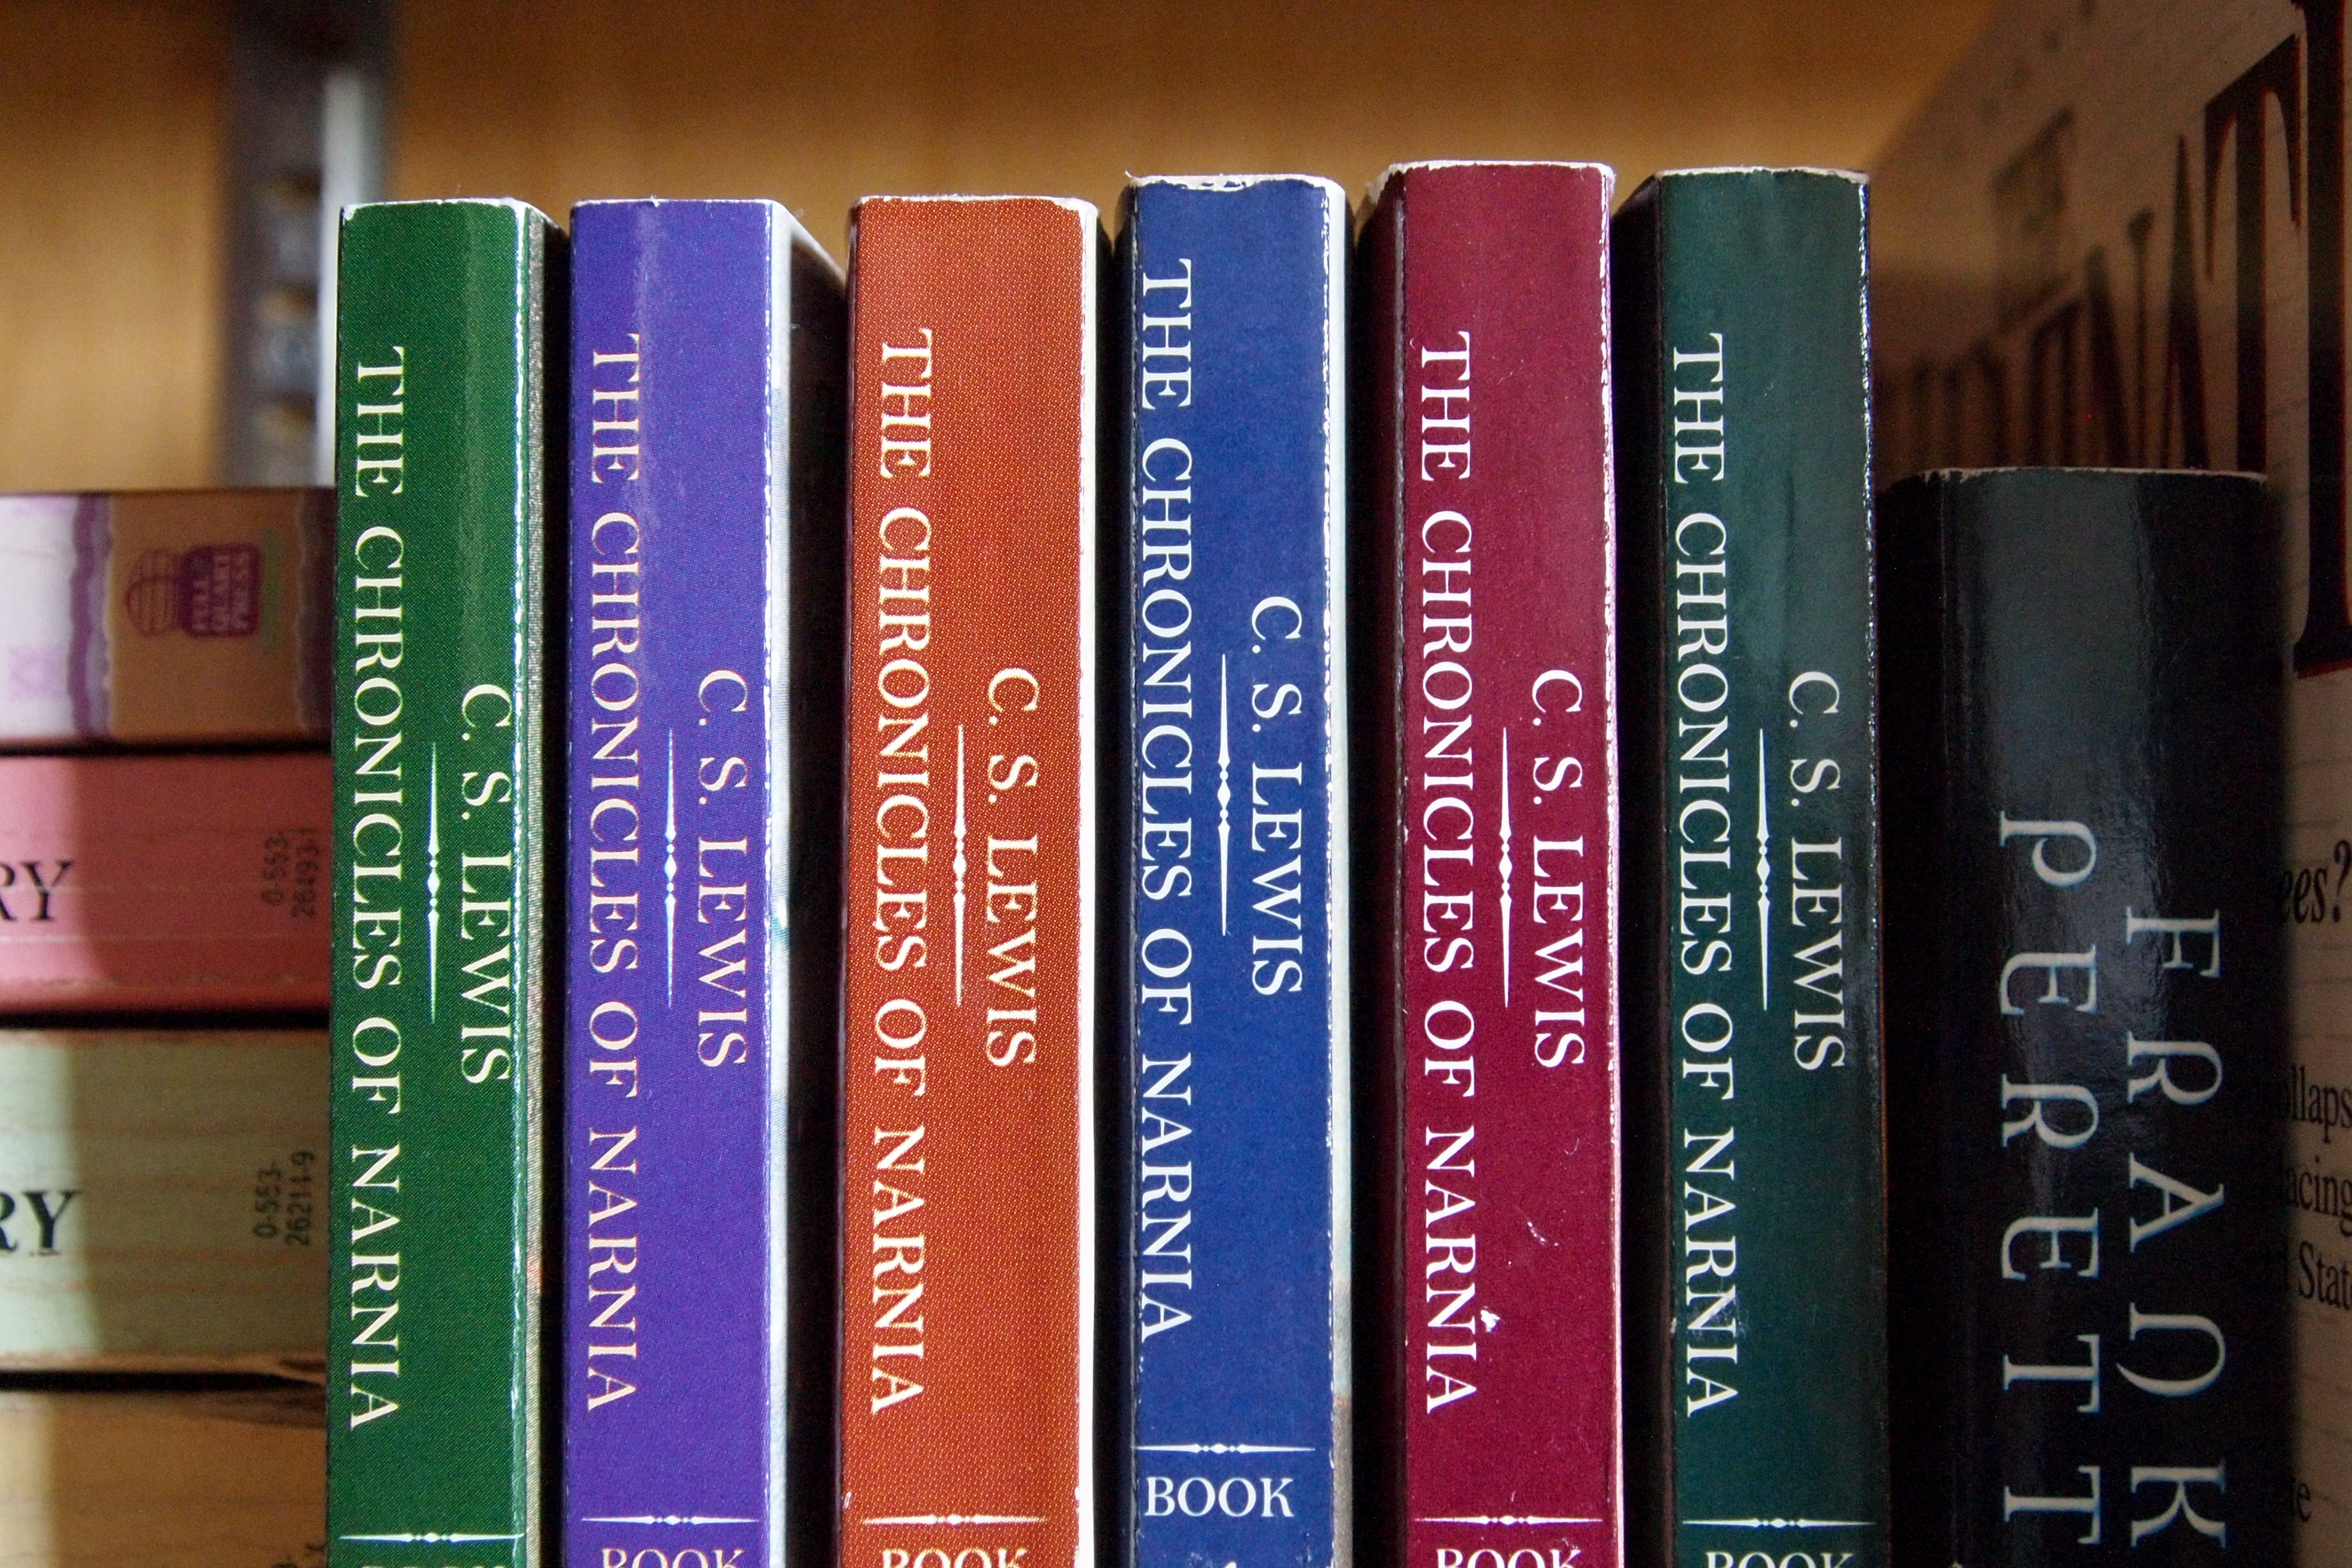
book, novel, read, reading, young, color, writer, bookshelf, education, brand, font, fiction, literature, library, books, text, series, learn, works, fantasy, story, author, printed, knowledge, narnia, publication, children learning, c's lewis, published, the chronicles of narnia